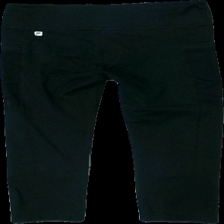
View: back
Type: Tights
Category: Ladies
Brand: Not in the list
Colors: Black, Grey
Material: 100& polyester
Pattern: Other
Cut: Cropped
Season: All
Trend: Sports
Damage: nopprigt
Damage location: top center
Damage 2: nopprigt
Damage 2 location: middle center
Damage 3: nopprigt
Damage 3 location: bottom center
Price range: <50
Recommended usage: Export
Description: korta tränings tights med reflex tryck
Comment: dammiga och noppriga